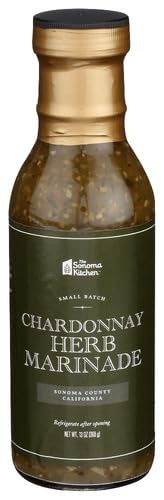
Item Name: T.he Sonoma Kitchen Chardonnay Herb Marinade 13 oz (Pack of 6)
Bullet Point 1: Versatile Usage: Perfect for marinating, dipping, drizzling, or cooking, making it a must-have addition to your kitchen pantry.
Bullet Point 2: Enhances Flavors: Expertly crafted to complement and elevate the taste of your favorite dishes, from salads and sandwiches to grilled meats and vegetables.
Bullet Point 3: Ideal for Sharing: Conveniently packaged for sharing, making it easy to enjoy these snacks with friends and family during gatherings, parties, or any casual get-together.
Bullet Point 4: Consistent Quality: Produced under stringent quality control measures, ensuring a consistently delicious product that meets high standards and exceeds your expectations every time.
Bullet Point 5: Rich and Balanced Taste: Offers a harmonious blend of flavors that add depth and complexity to your meals, satisfying even the most discerning palate.
Product Description: This Chardonnay herb marinade offers a rich and flavorful taste, perfect for enhancing the taste of your grilled and roasted dishes.
Value: 13.0
Unit: Ounce

Price: 48.37